Myōgadani Station

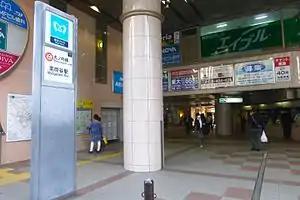
The main entrance (entrance No. 1), March 2015

is a subway station on the Tokyo Metro Marunouchi Line in Bunkyo, Tokyo, operated by the Tokyo subway operator Tokyo Metro.